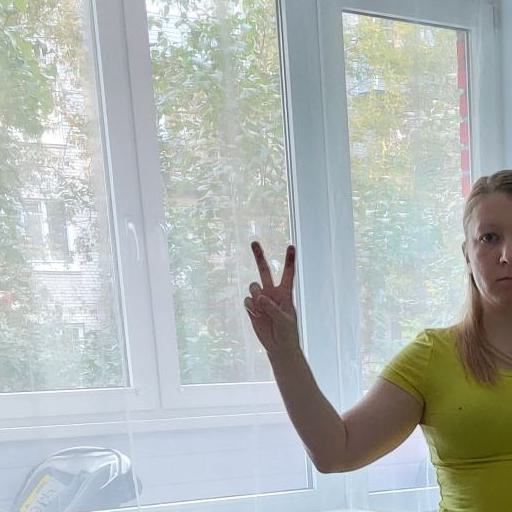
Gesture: peace